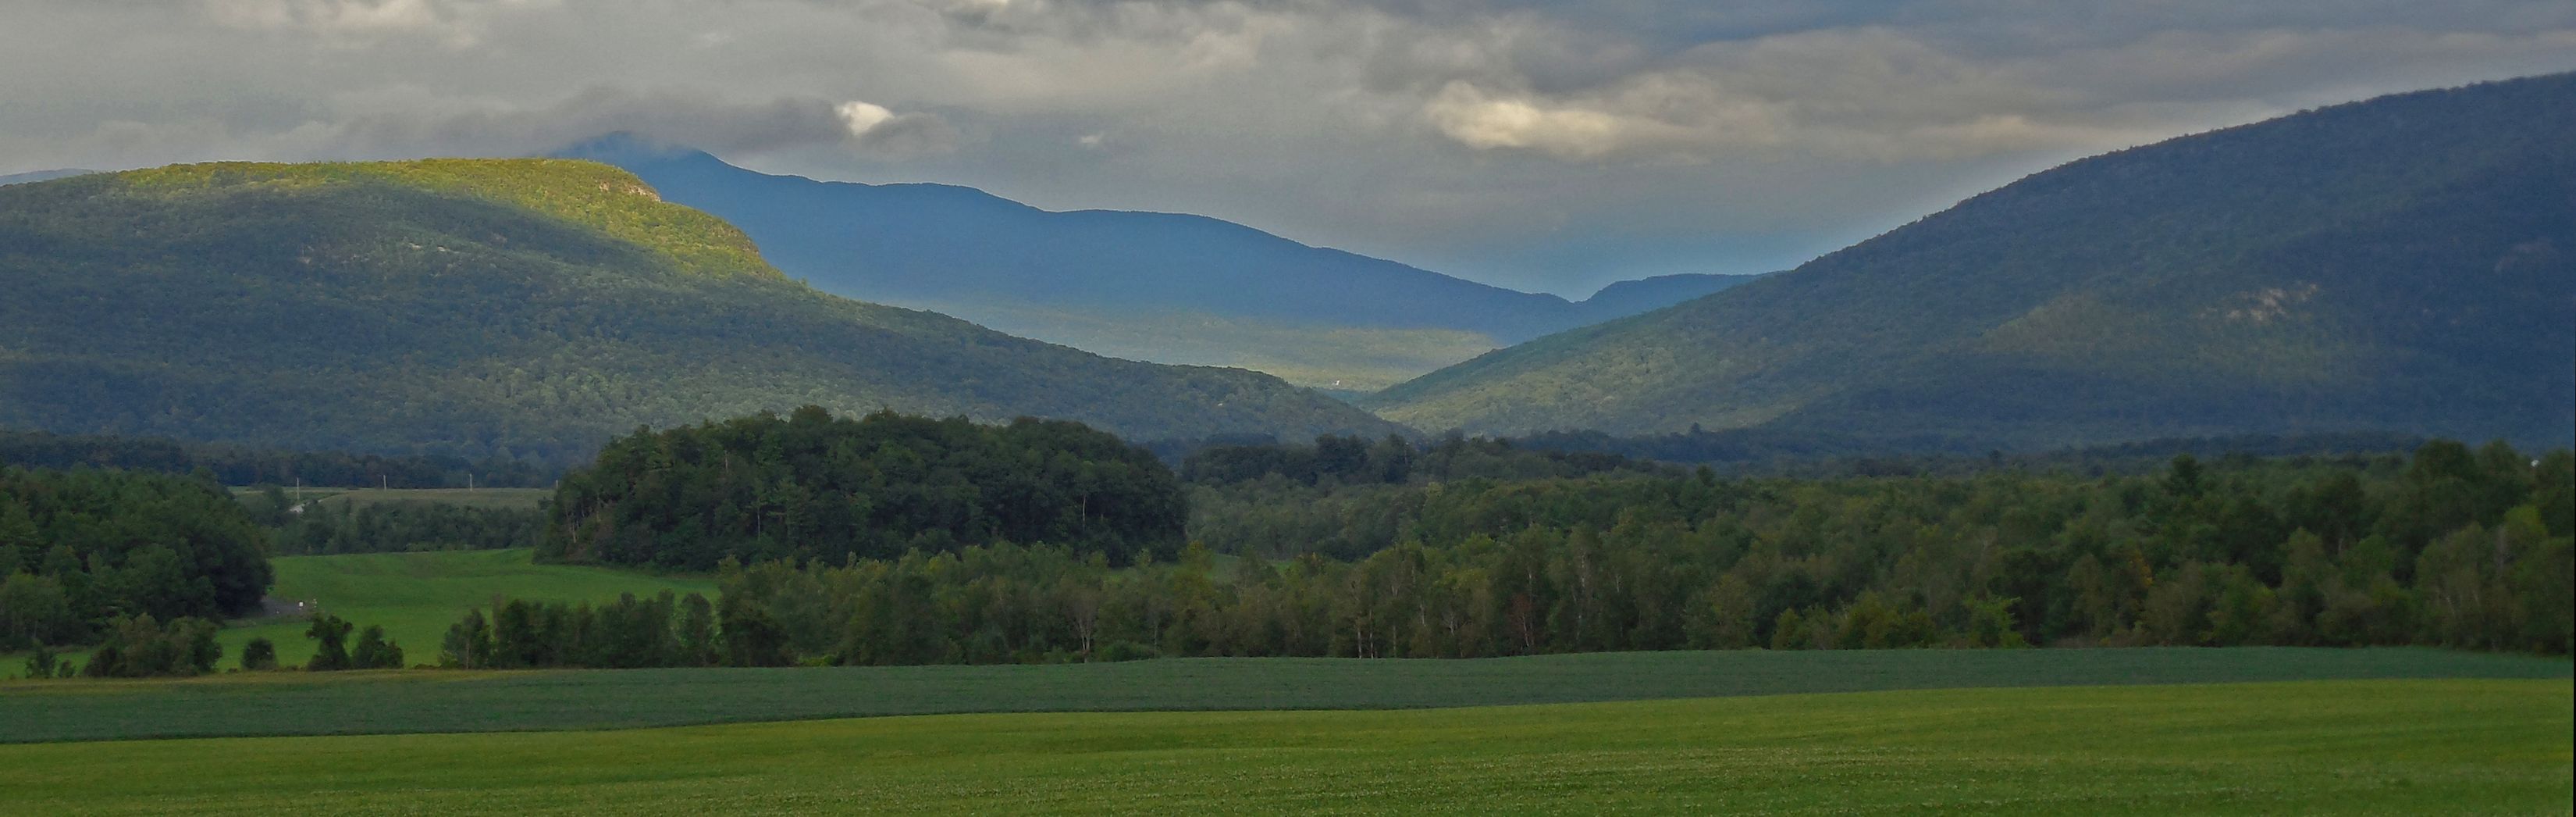
Green Mountains, vermont, peaceful, haze, field, farm, scenic, country, cloud, sky, mountain, plant, natural landscape, highland, tree, atmospheric phenomenon, grass, cumulus, grassland, mountainous landforms, landscape, plain, horizon, road, meadow, dusk, valley, forest, mountain range, afterglow, sunset, hill, prairie, plateau, sunrise, pasture, fell, massif, ranch, meteorological phenomenon, mist, ridge, steppe, evening, lake district, dawn, agriculture, reservoir, loch, plantation, wildlife, paddy field, alps, tundra